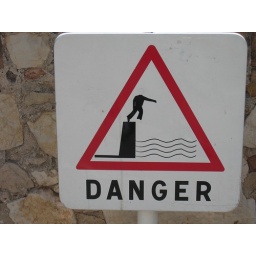
This sign seemed to indicate you would lose your head if you weren't careful on the wall around the Promenade.